Charles and Ray Eames

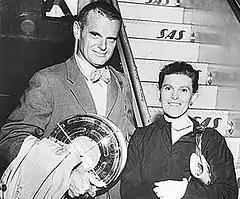
Charles and Ray preparing to leave Los Angeles with films for the 1959 American National Exhibition in Moscow

Charles Eames (Charles Eames, Jr) and Ray Eames (Ray-Bernice Eames) were an American married couple of industrial designers who made significant historical contributions to the development of modern architecture and furniture through the work of the Eames Office. They also worked in the fields of industrial and graphic design, fine art, and film. Charles was the public face of the Eames Office, but Ray and Charles worked together as creative partners and employed a diverse creative staff. Among their most recognized designs is the Eames Lounge Chair and the Eames Dining Chair.